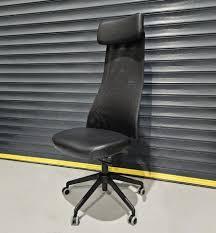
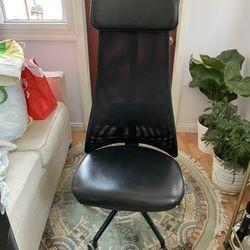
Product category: items_chair
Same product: yes